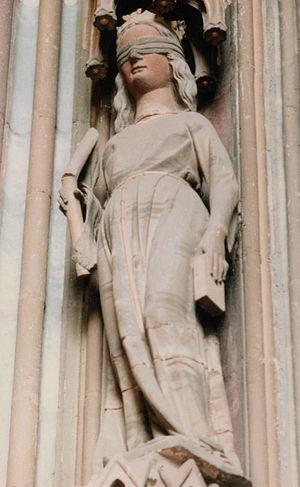
Ecclesia et Synagoga est une double allégorie fréquente dans l'art chrétien du Moyen Âge. Deux femmes sont représentées, l'une et l'autre jeunes et belles. Ecclesia symbolise le christianisme, et Synagoga le judaïsme, mais plus précisément son « aveuglement », puisque, selon le point de vue chrétien, le peuple juif n'a pas su reconnaître la divinité de Jésus-Christ. L'Église catholique apparaît sous les traits d'une figure royale : la tête droite, coiffée d'une couronne, elle tient dans sa main un sceptre ou une hampe crucifère. À l'inverse, la Synagogue est tête nue, les cheveux défaits, les yeux couverts d'un bandeau ; elle tient une lance brisée et parfois sa main gauche laisse échapper les Tables de la Loi ou les rouleaux de la Torah.